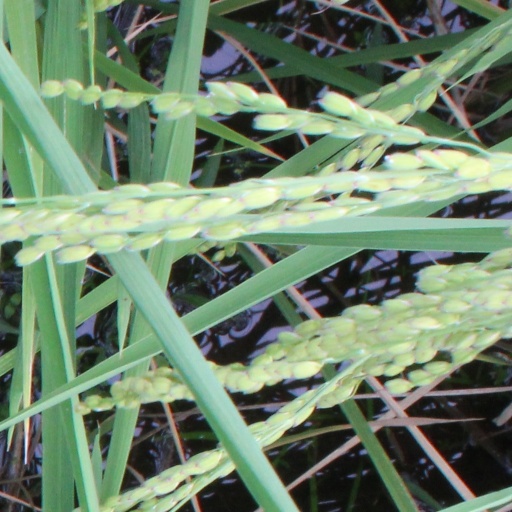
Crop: rice